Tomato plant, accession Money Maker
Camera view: vertical (180 deg); turntable rotation: 120 degrees
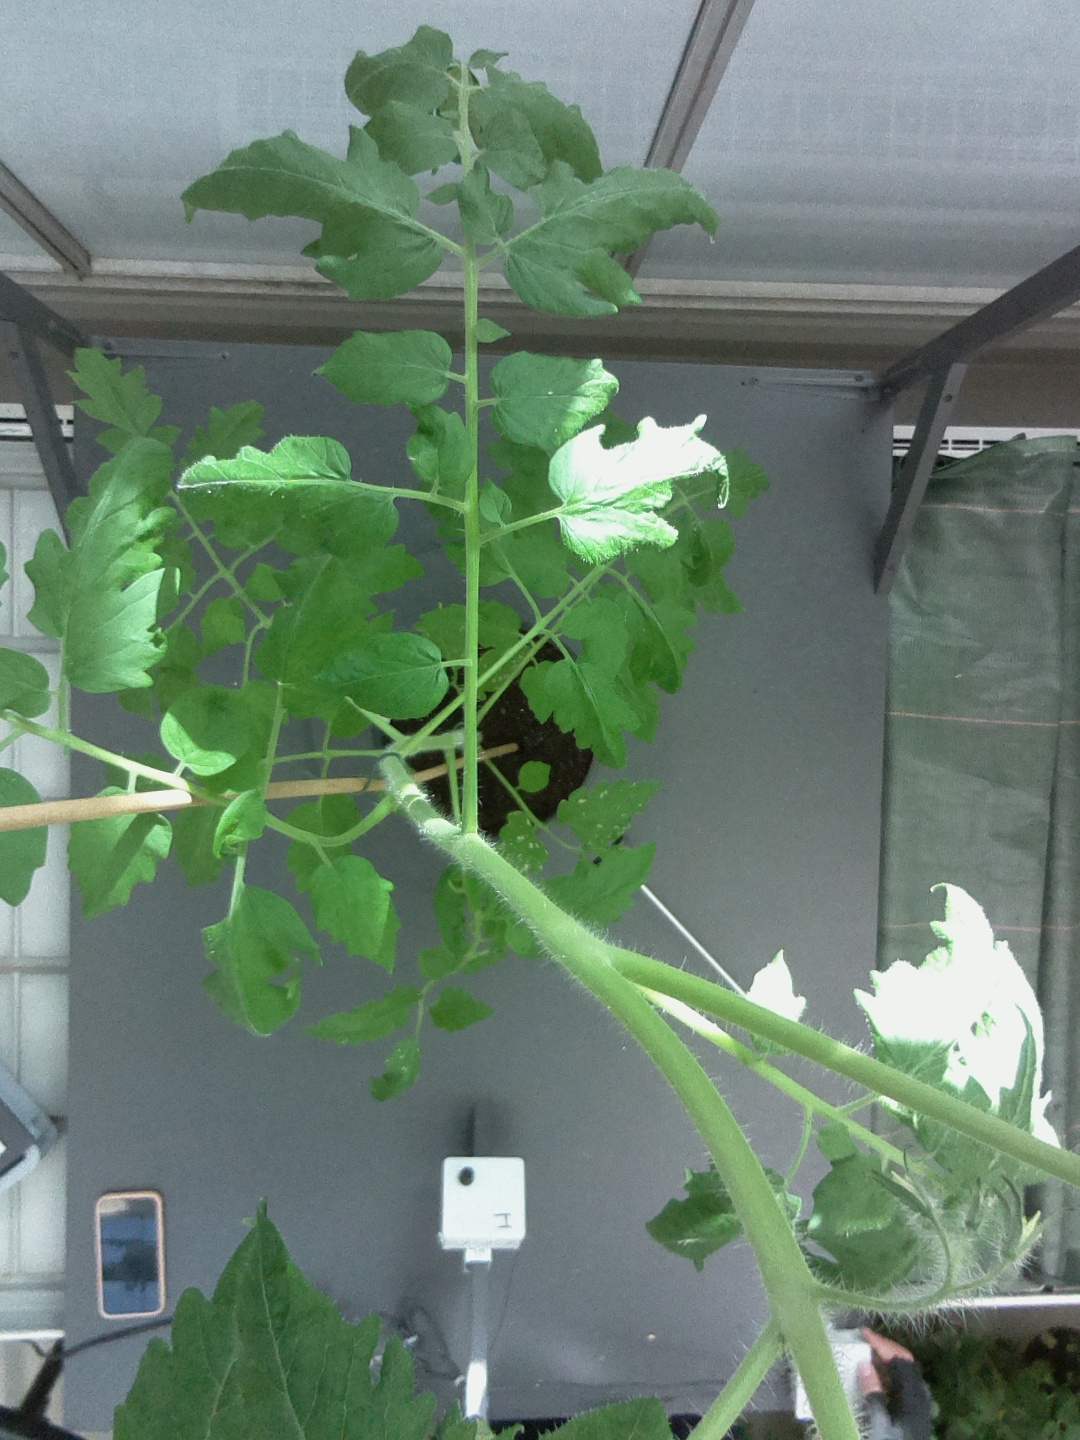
BBCH growth stage 52: 2 inflorescences visible